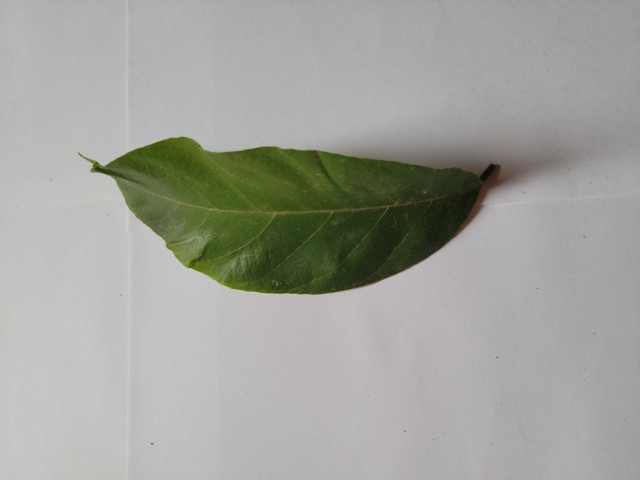
Plant: chapalish